Visa policies of British Overseas Territories

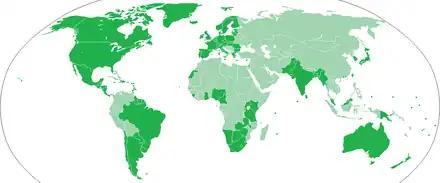
Visa policy of Montserrat

In addition, holders of a valid visa for the United Kingdom, United States, Canada or an EU country do not need a visa for Montserrat.